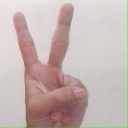
अक्षर: क